An Imbalance of Power

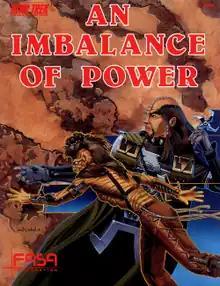
Cover art by David Dietrick, 1986

An Imbalance of Power is an adventure published by FASA in 1986 for the science fiction role-playing game "", itself based on the TV series "Star Trek".